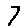
Label: 7